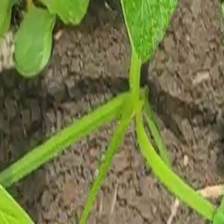
Weed species: Lavhala_(Cyperus_Rotundus)